Royal Yugoslav Navy

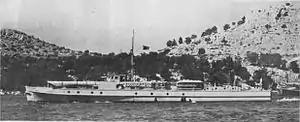
a black and white photograph of a ship underway

The early development of the navy was hampered by severe budget limitations and a lack of interest from the general staff which consisted of former Royal Serbian Army generals with little appreciation for naval matters. Jadranska straža association was established to promote public interest in the navy. In 1925, Prica conducted exercises off the Dalmatian coast, involving the majority of vessels. In 1926, the navy was able to make its first significant acquisition, the former Imperial German Navy light cruiser , which was renamed "Dalmacija". She was refitted at the Tivat Arsenal prior to commissioning. The following year, two British-built Thornycroft "Uskok"-class motor torpedo boats (MTBs) were acquired, named "Uskok" and "Četnik", and a base was built for them at Šibenik. In 1927, the first two submarines were purchased, the British-built "Hrabri" class—"Hrabri" and "Nebojša". Over the next two years, two further submarines were brought into service, the French-built "Osvetnik" class, which consisted of "Osvetnik" and "Smeli". The submarine flotilla was based at Tivat, supported by the depot ship "Hvar" (ex-"Solun"), acquired in 1927. Between 1928 and 1930, a number of former Austro-Hungarian vessels were discarded, including the four "Kaiman"-class torpedo boats. In 1929, the salvage ship "Moćni" was scrapped, and the German-built "Spasilac" was acquired to replace her.